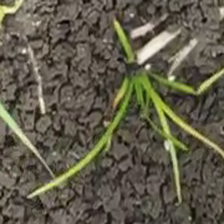
Weed species: Lavhala_(Cyperus_Rotundus)